Joseph Ivimey

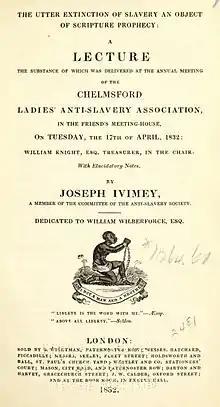
Title page of a published lecture against slavery, 1832

Ivimey was a prolific writer. His "History of the English Baptists" was projected in 1809, primarily with a biographical aim. The work swelled to four volumes (1811–30). George Gould criticised its accuracy, except where Ivimey followed Thomas Crosby.